Post-classical history

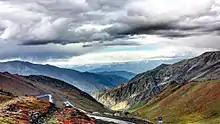
Pakistan's Babusar Pass, part of the Silk Road

Religion that envisaged the possibility that all humans could be included in a universal order had emerged already in the first millennium BCE, particularly with Buddhism. In the following millennium, Buddhism was joined by two other major, universalizing, missionary religions, both developing from Judaism: Christianity and Islam. By the end of the period, these three religions were between them widespread, and often politically dominant, across the Old World.